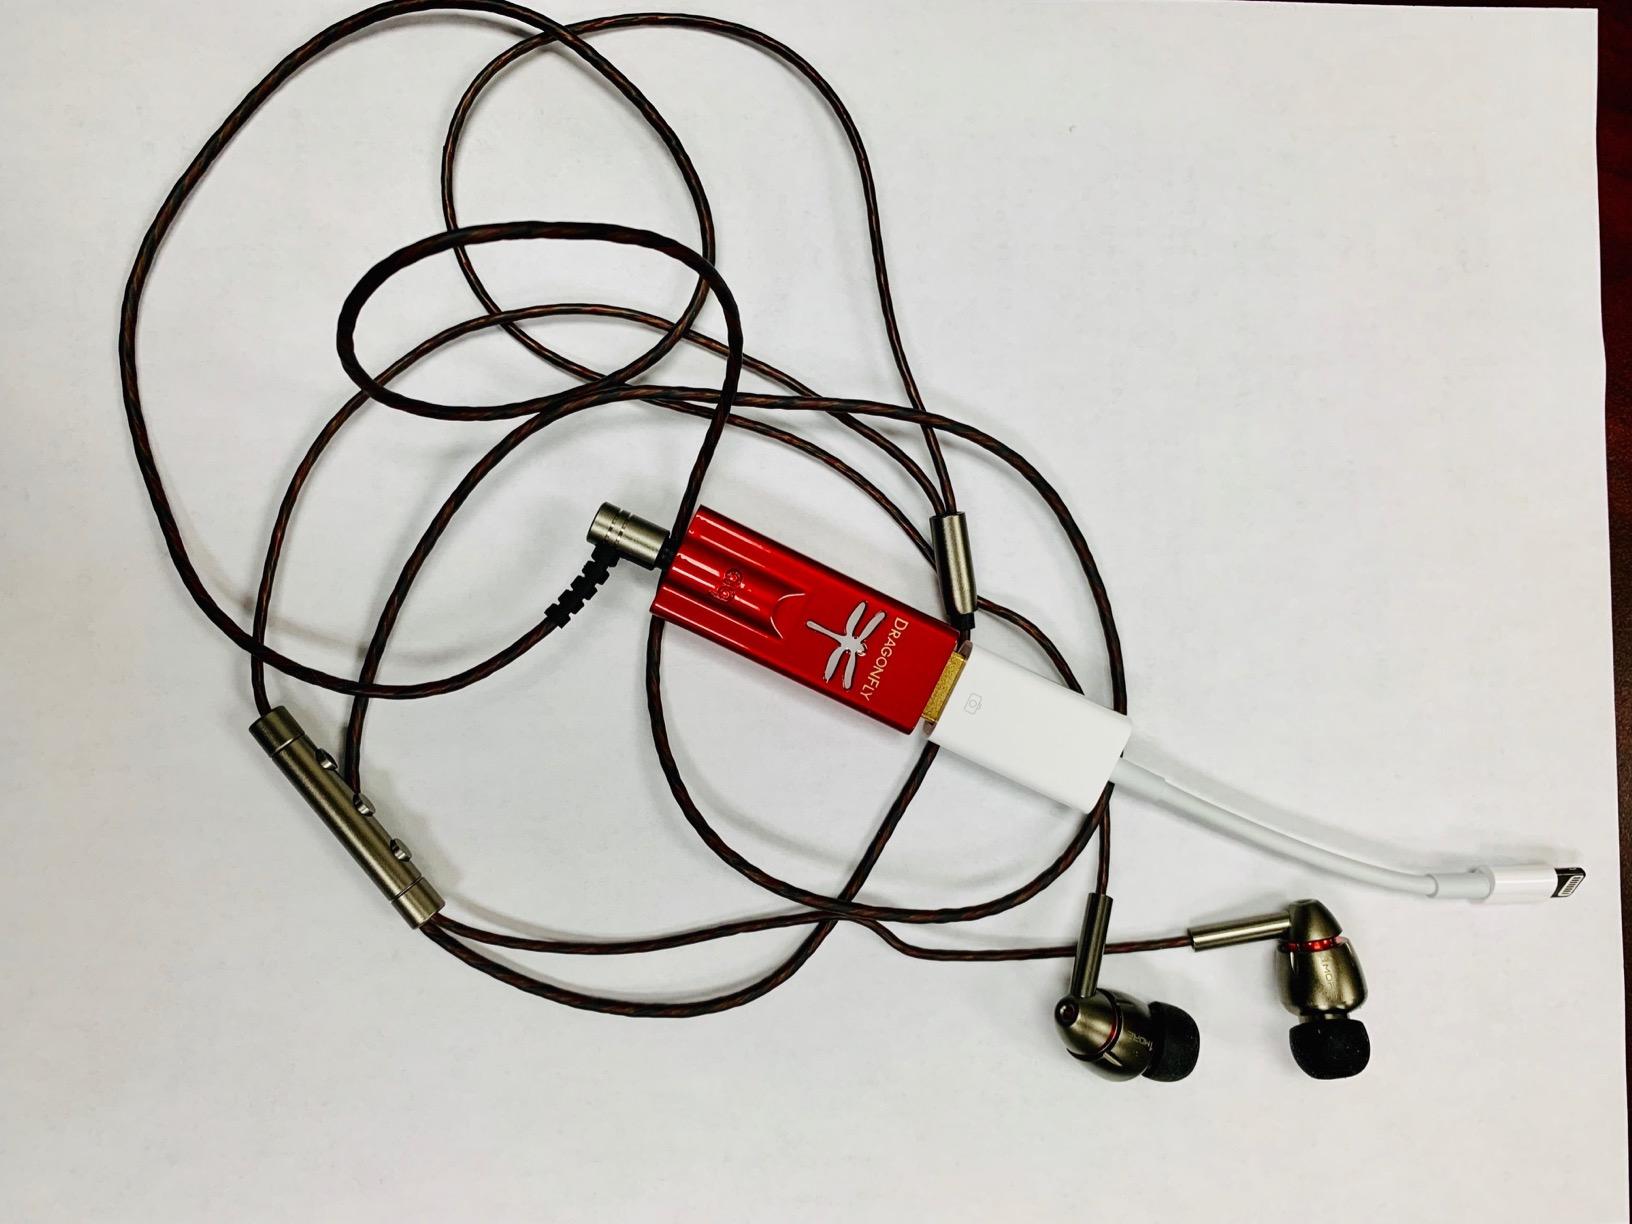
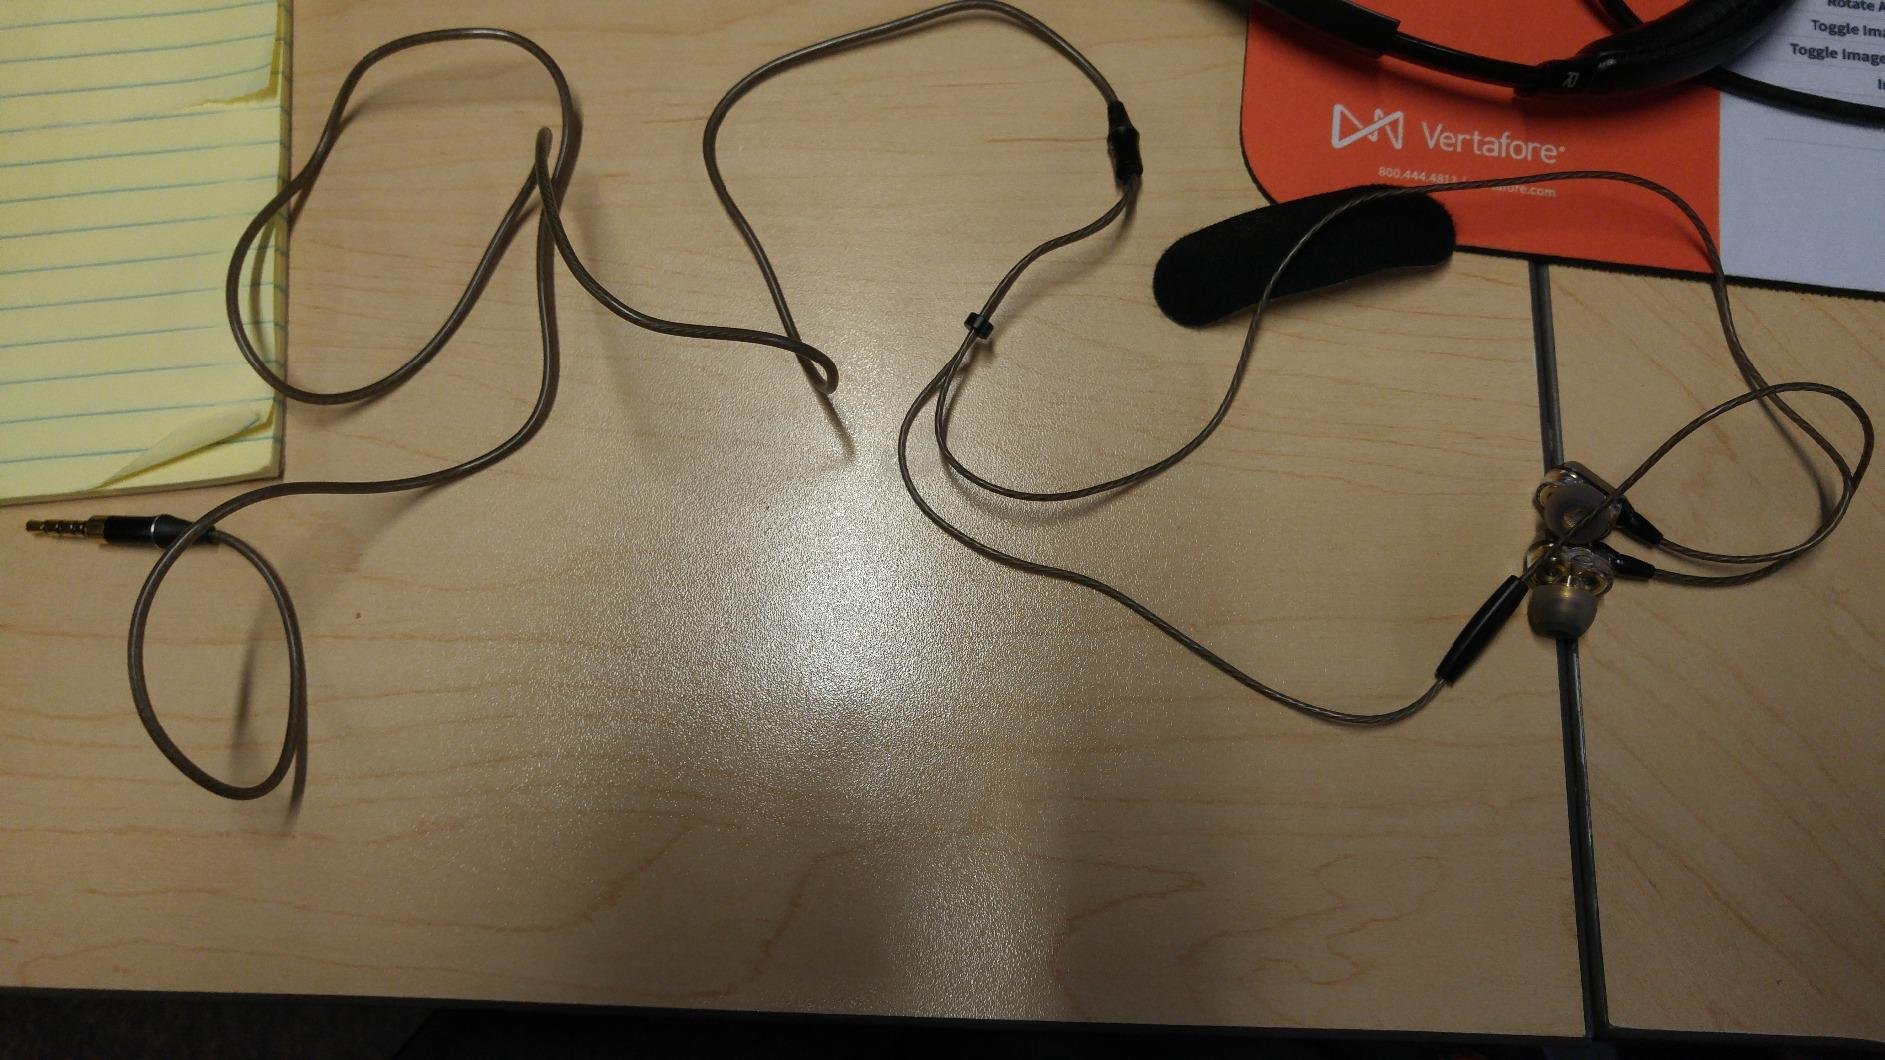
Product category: headphones
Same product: no